William Nutter

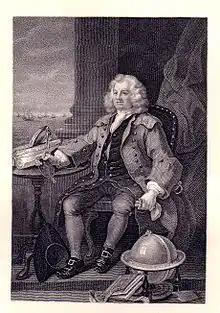
Thomas Coram, 1796 engraving by William Nutter after William Hogarth

Nutter's works are dated from 1780 to 1800. He executed plates after leading English artists of his time, a large proportion of them being from miniatures by Samuel Shelley. His works include: